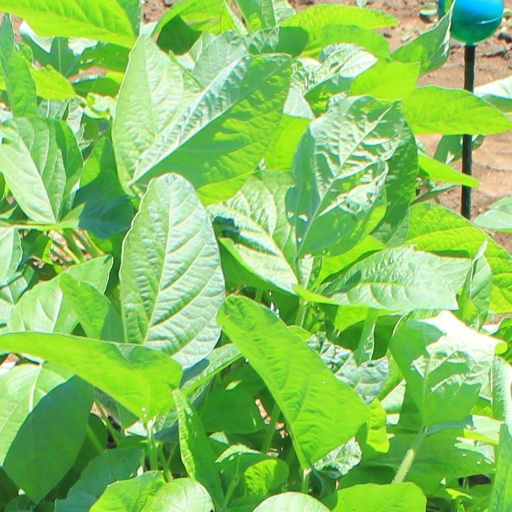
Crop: soybean